West Bengal State University

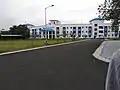
WBSU old building and campus

The total area of university campuses is . The university is located in very quiet place, free of crowd, at a remote village named Berunanpukuria, which is located in the North 24 Parganas district, 7 km off Barasat city (the district headquarters of North 24 Parganas), North 24 Paraganas, West Bengal, India.